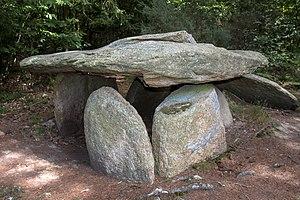
Dolmen des Follets (Saint-Gravé)
Cet article recense les sites mégalithiques du Morbihan, en France.